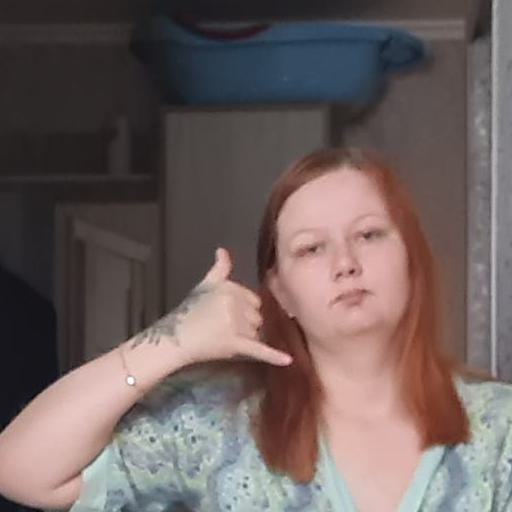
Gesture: call